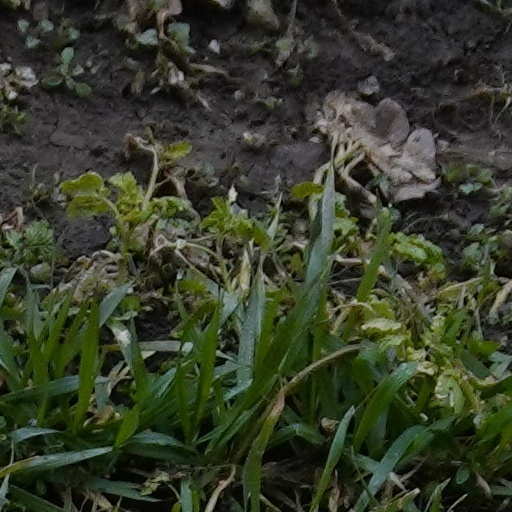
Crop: wheat